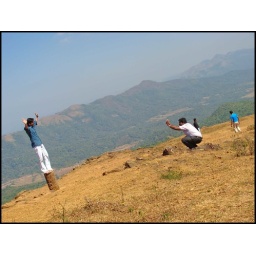
Person in blue shirt was posing in different ways for the camera and the other person was only interested in taking his picks.